Kamakura

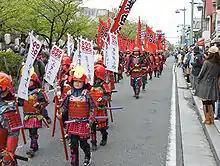
The parade during the Kamakura Festival

An important and characteristic feature of Kamakura is a type of grave called . are caves dug on the side of hills during the Middle Ages to serve as tombs for high-ranking personalities and priests. Two famous examples are Hōjō Masako's and Minamoto no Sanetomo's cenotaphs in Jufuku-ji's cemetery, about from Kamakura Station.